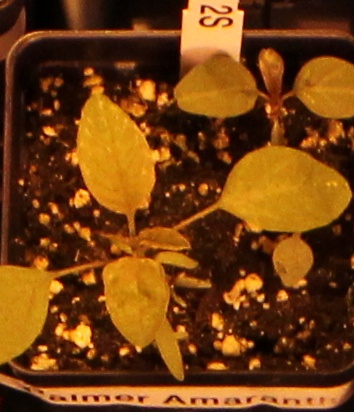
Label: Palmer Amaranth